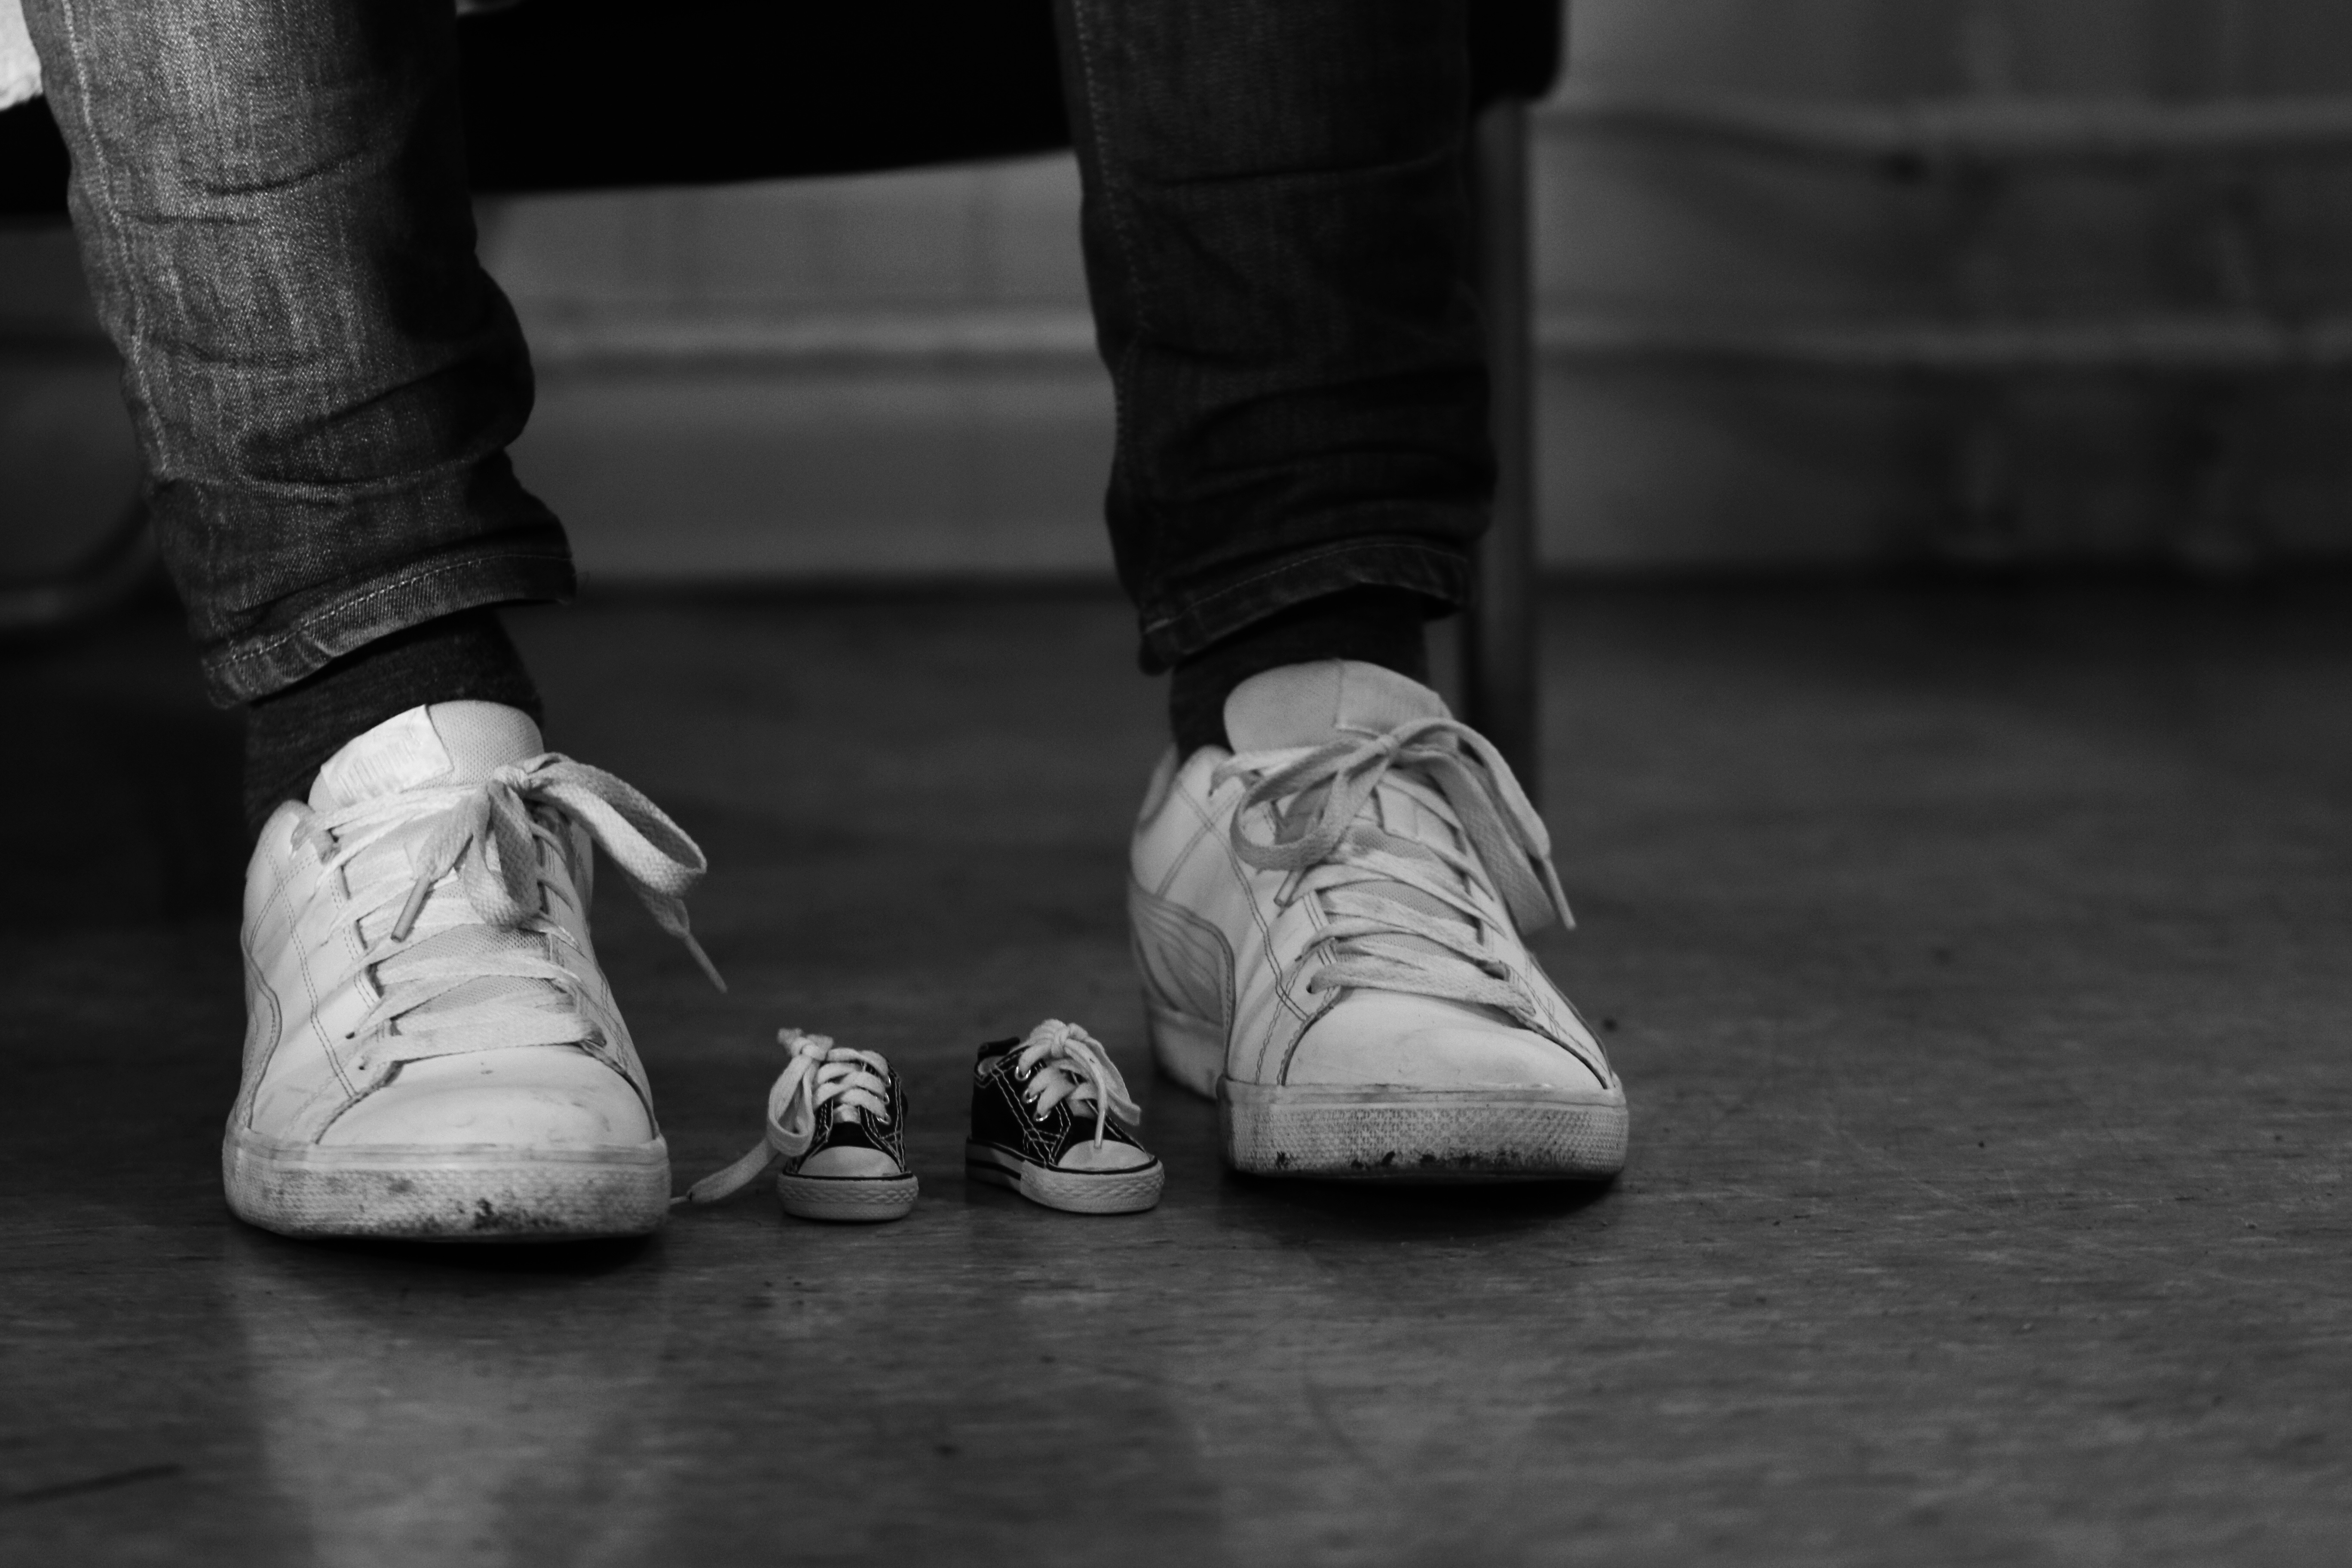
shoe, black and white, white, photography, male, leg, spring, color, child, contrast, black, monochrome, miniature, human body, shoes, sneakers, footwear, photograph, emotion, monochrome photography